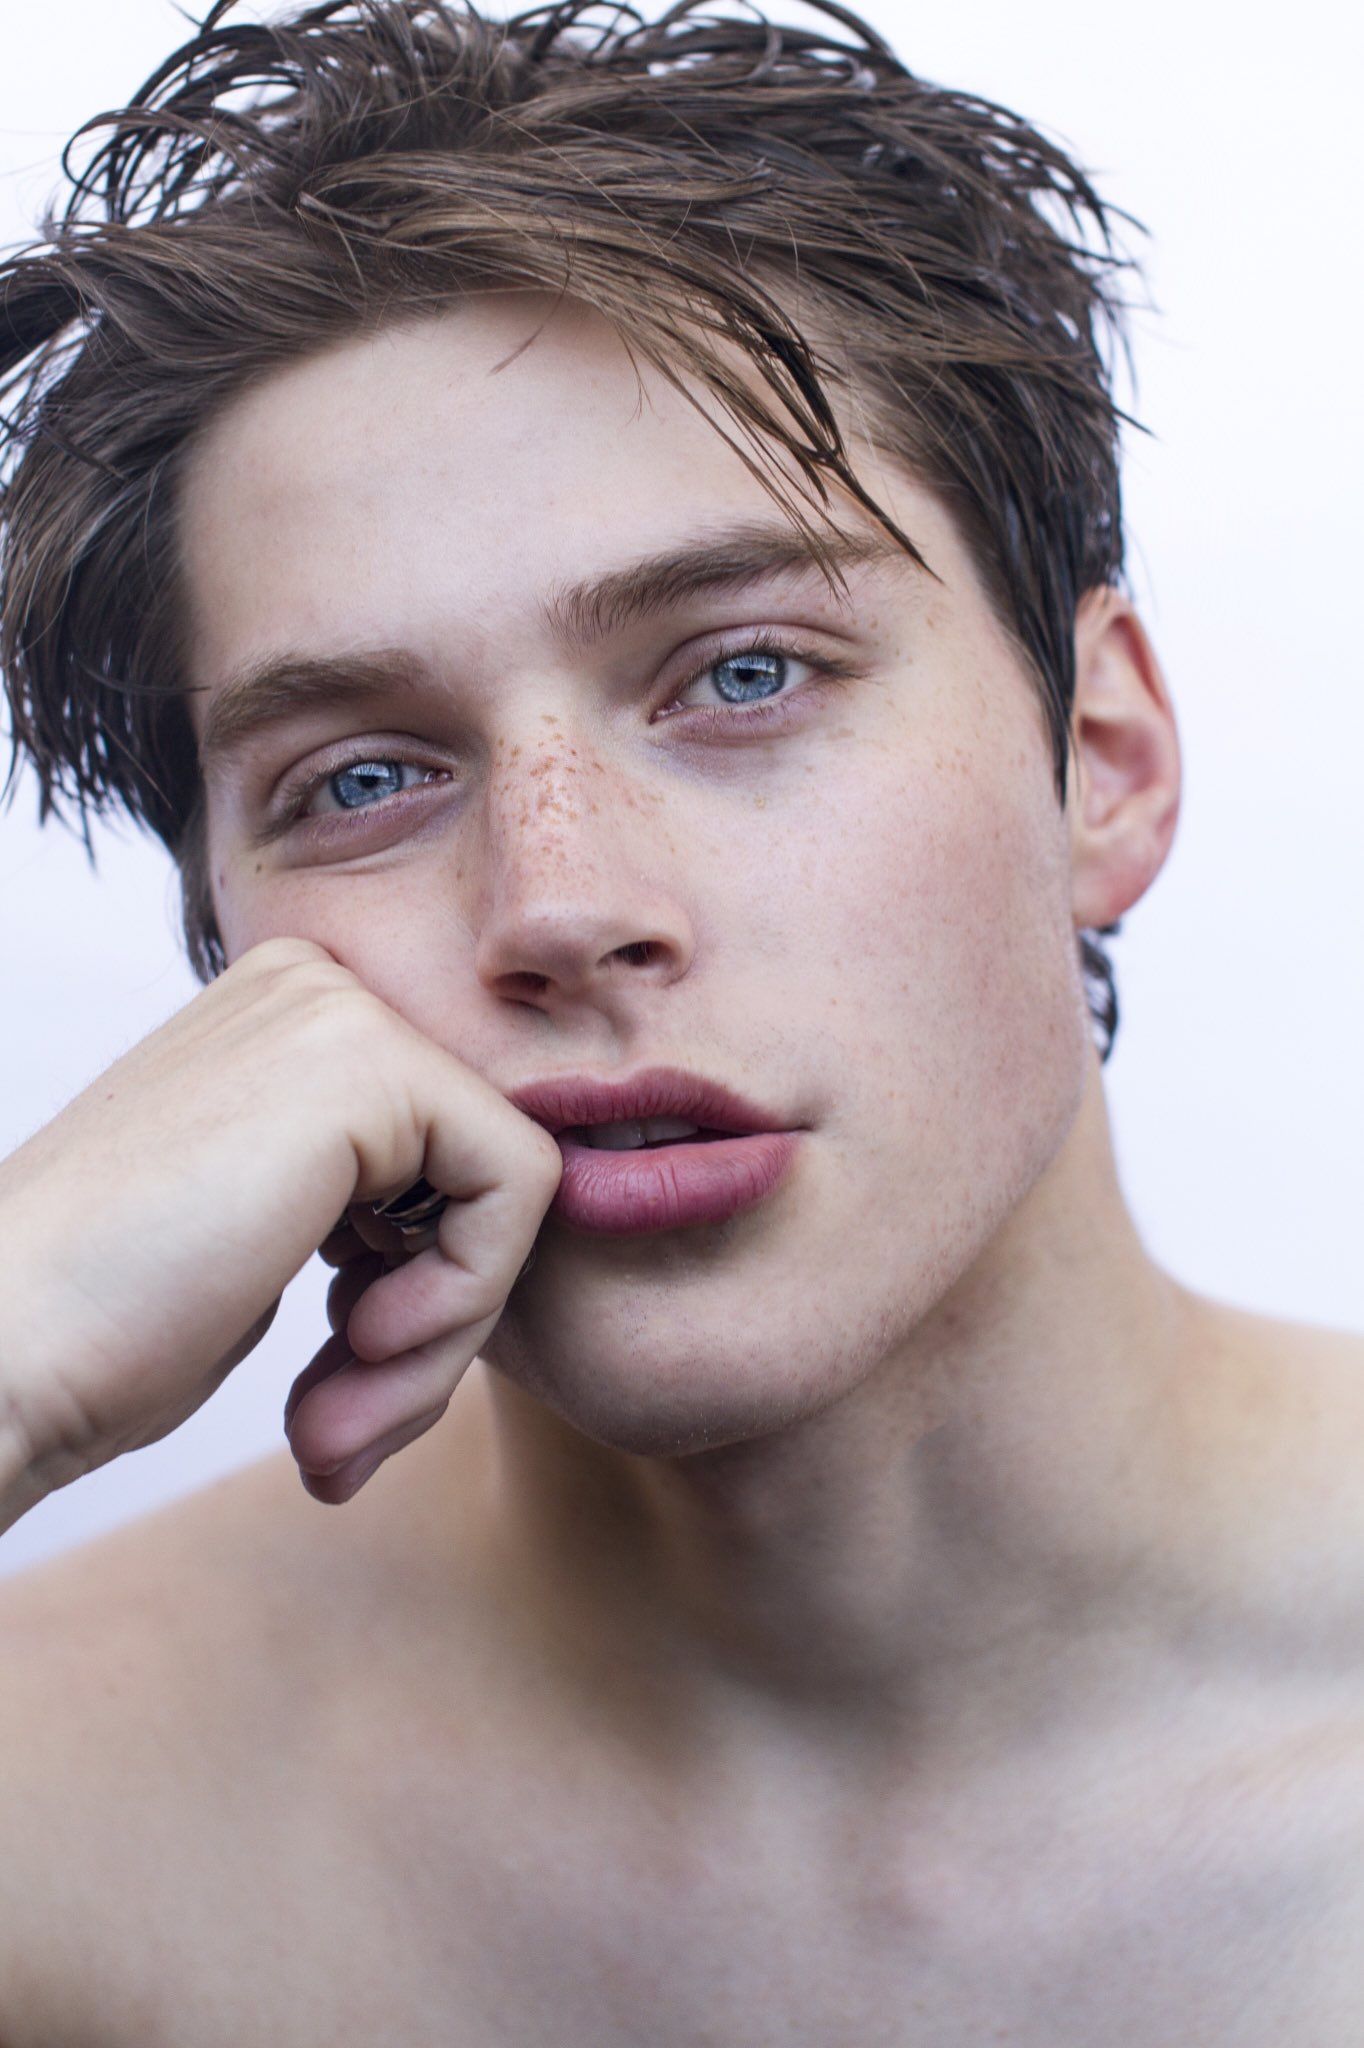
Portrait style: Real Portrait